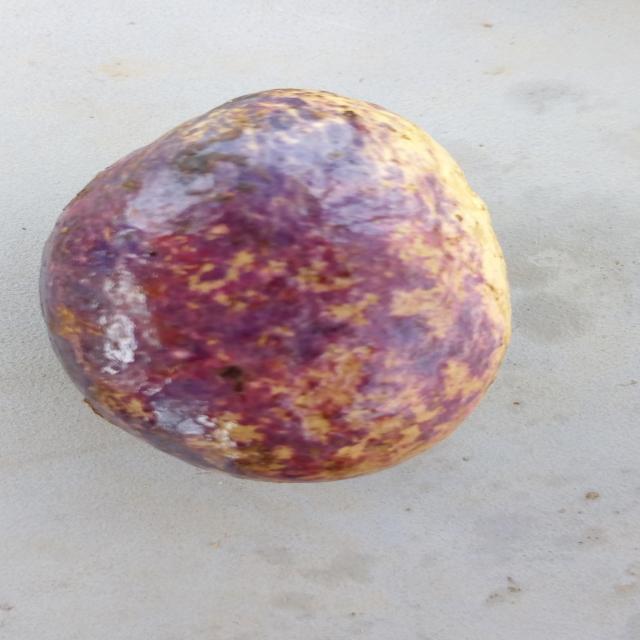
Plum grade: spotted